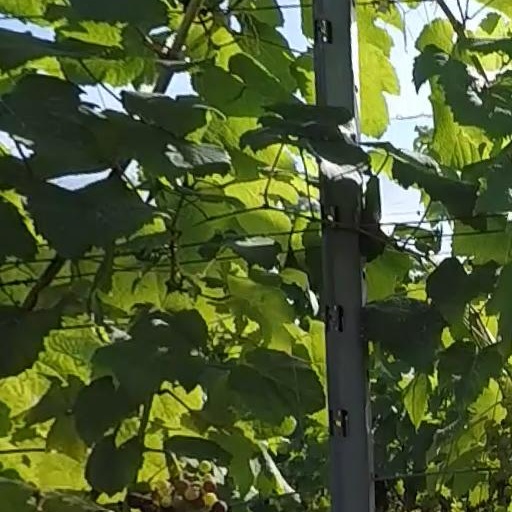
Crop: grape